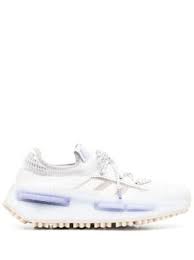
Label: Sneaker